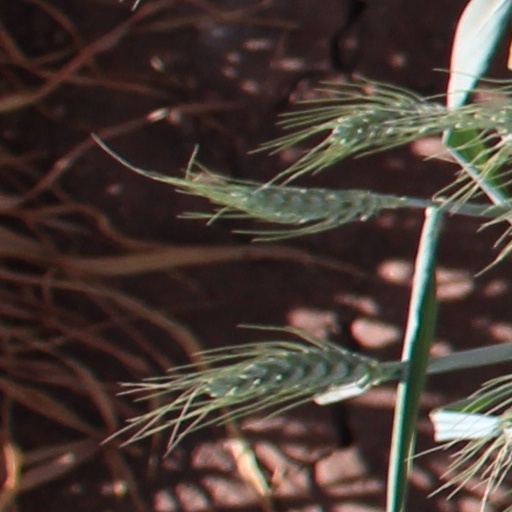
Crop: wheat